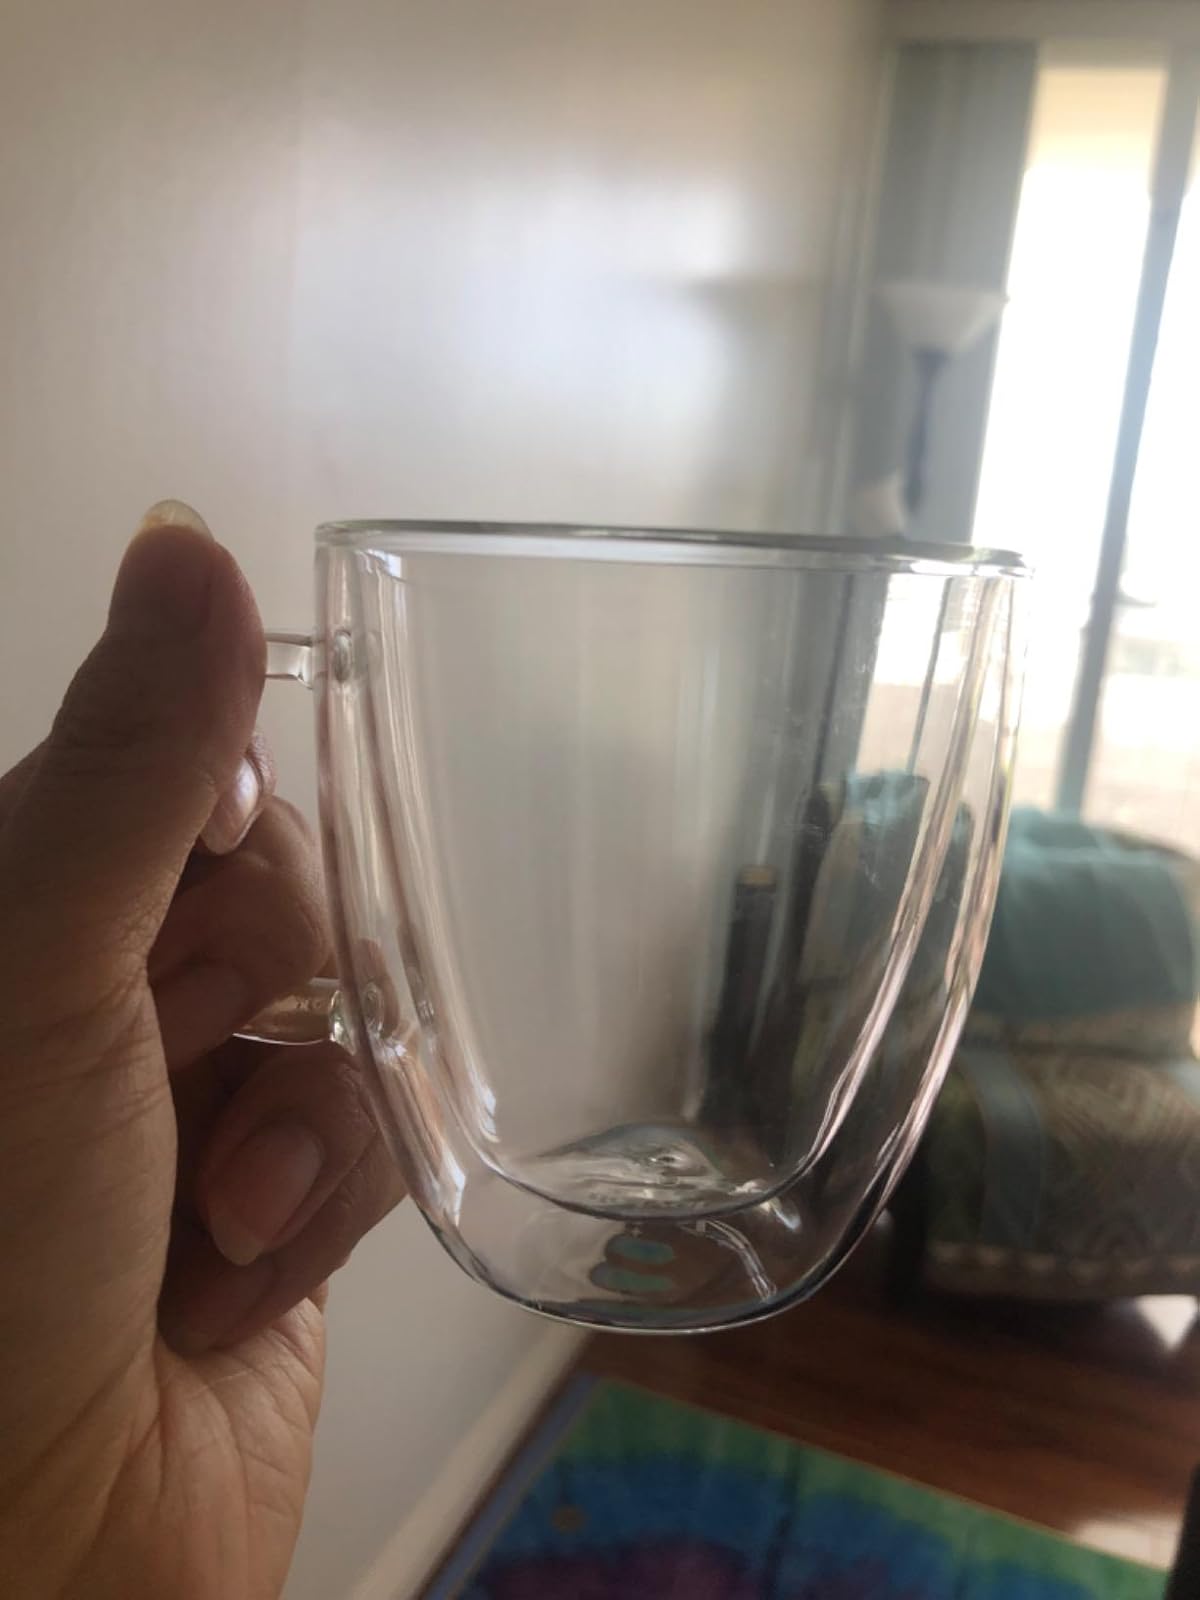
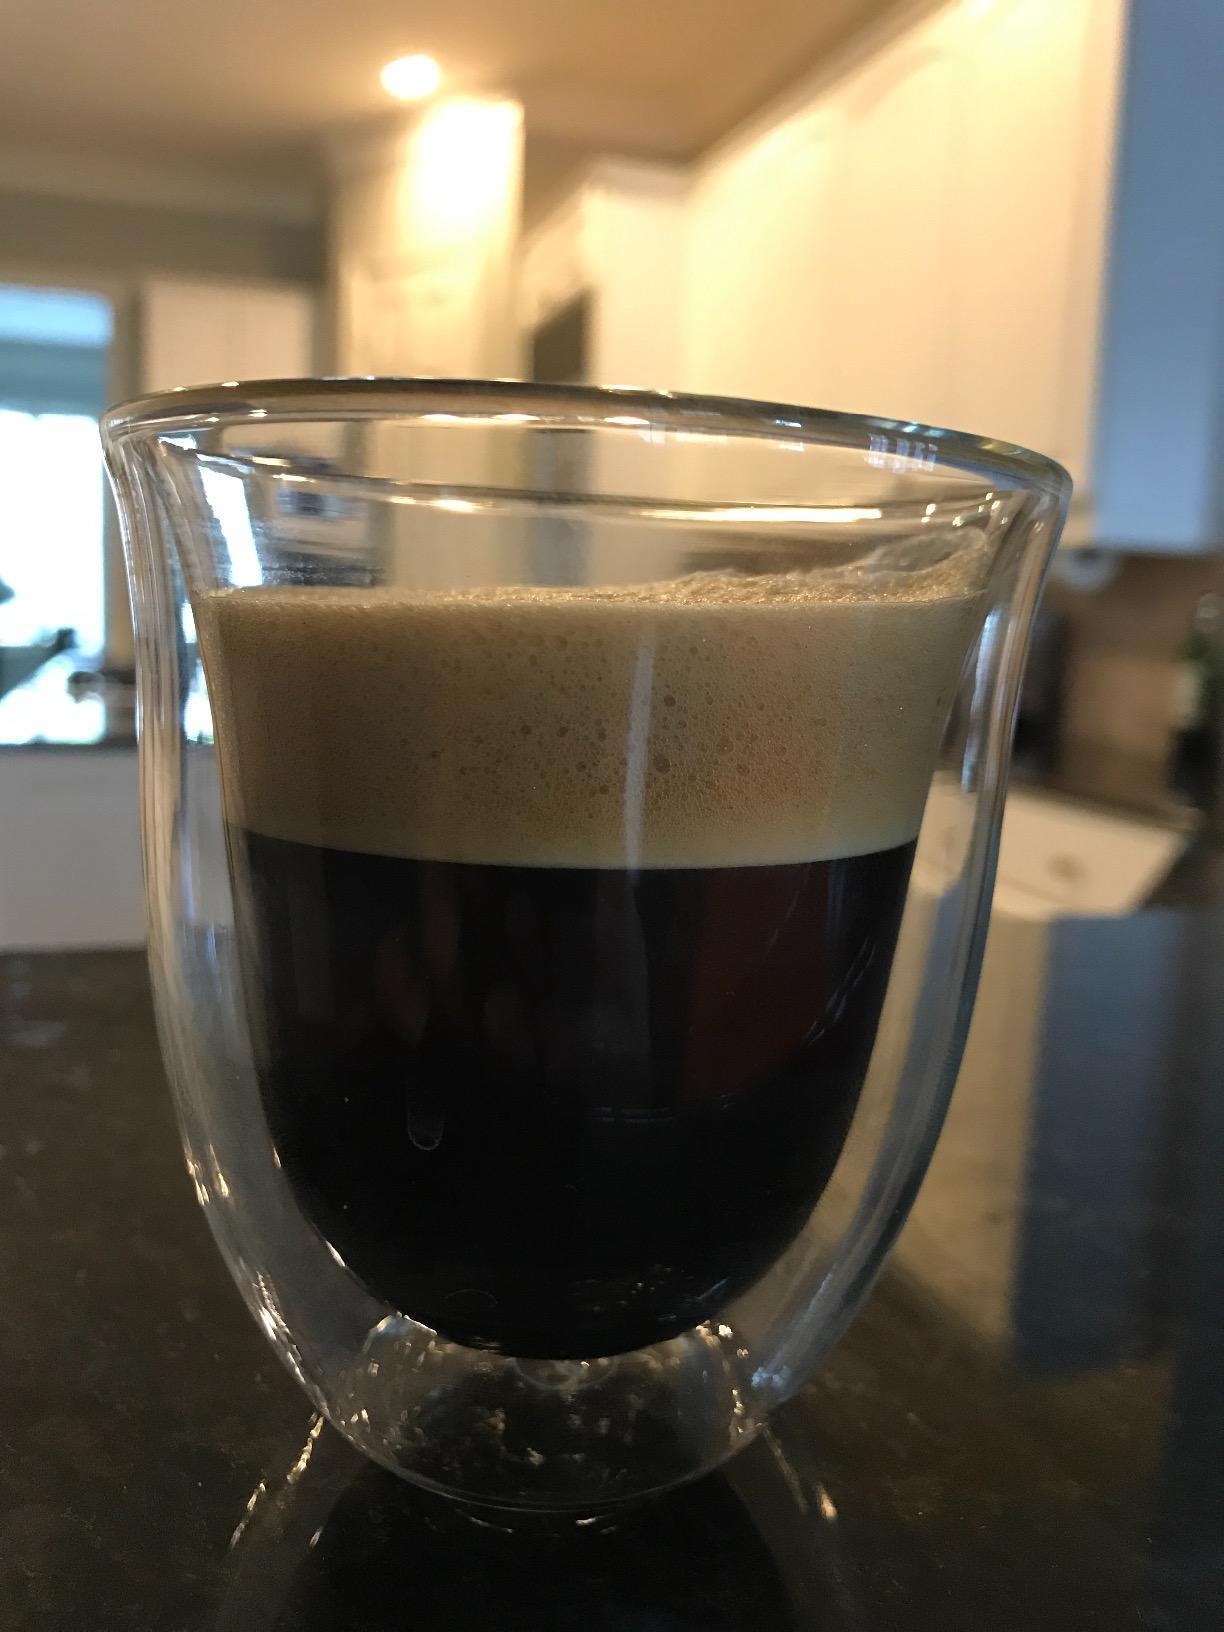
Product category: items_mug
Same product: no